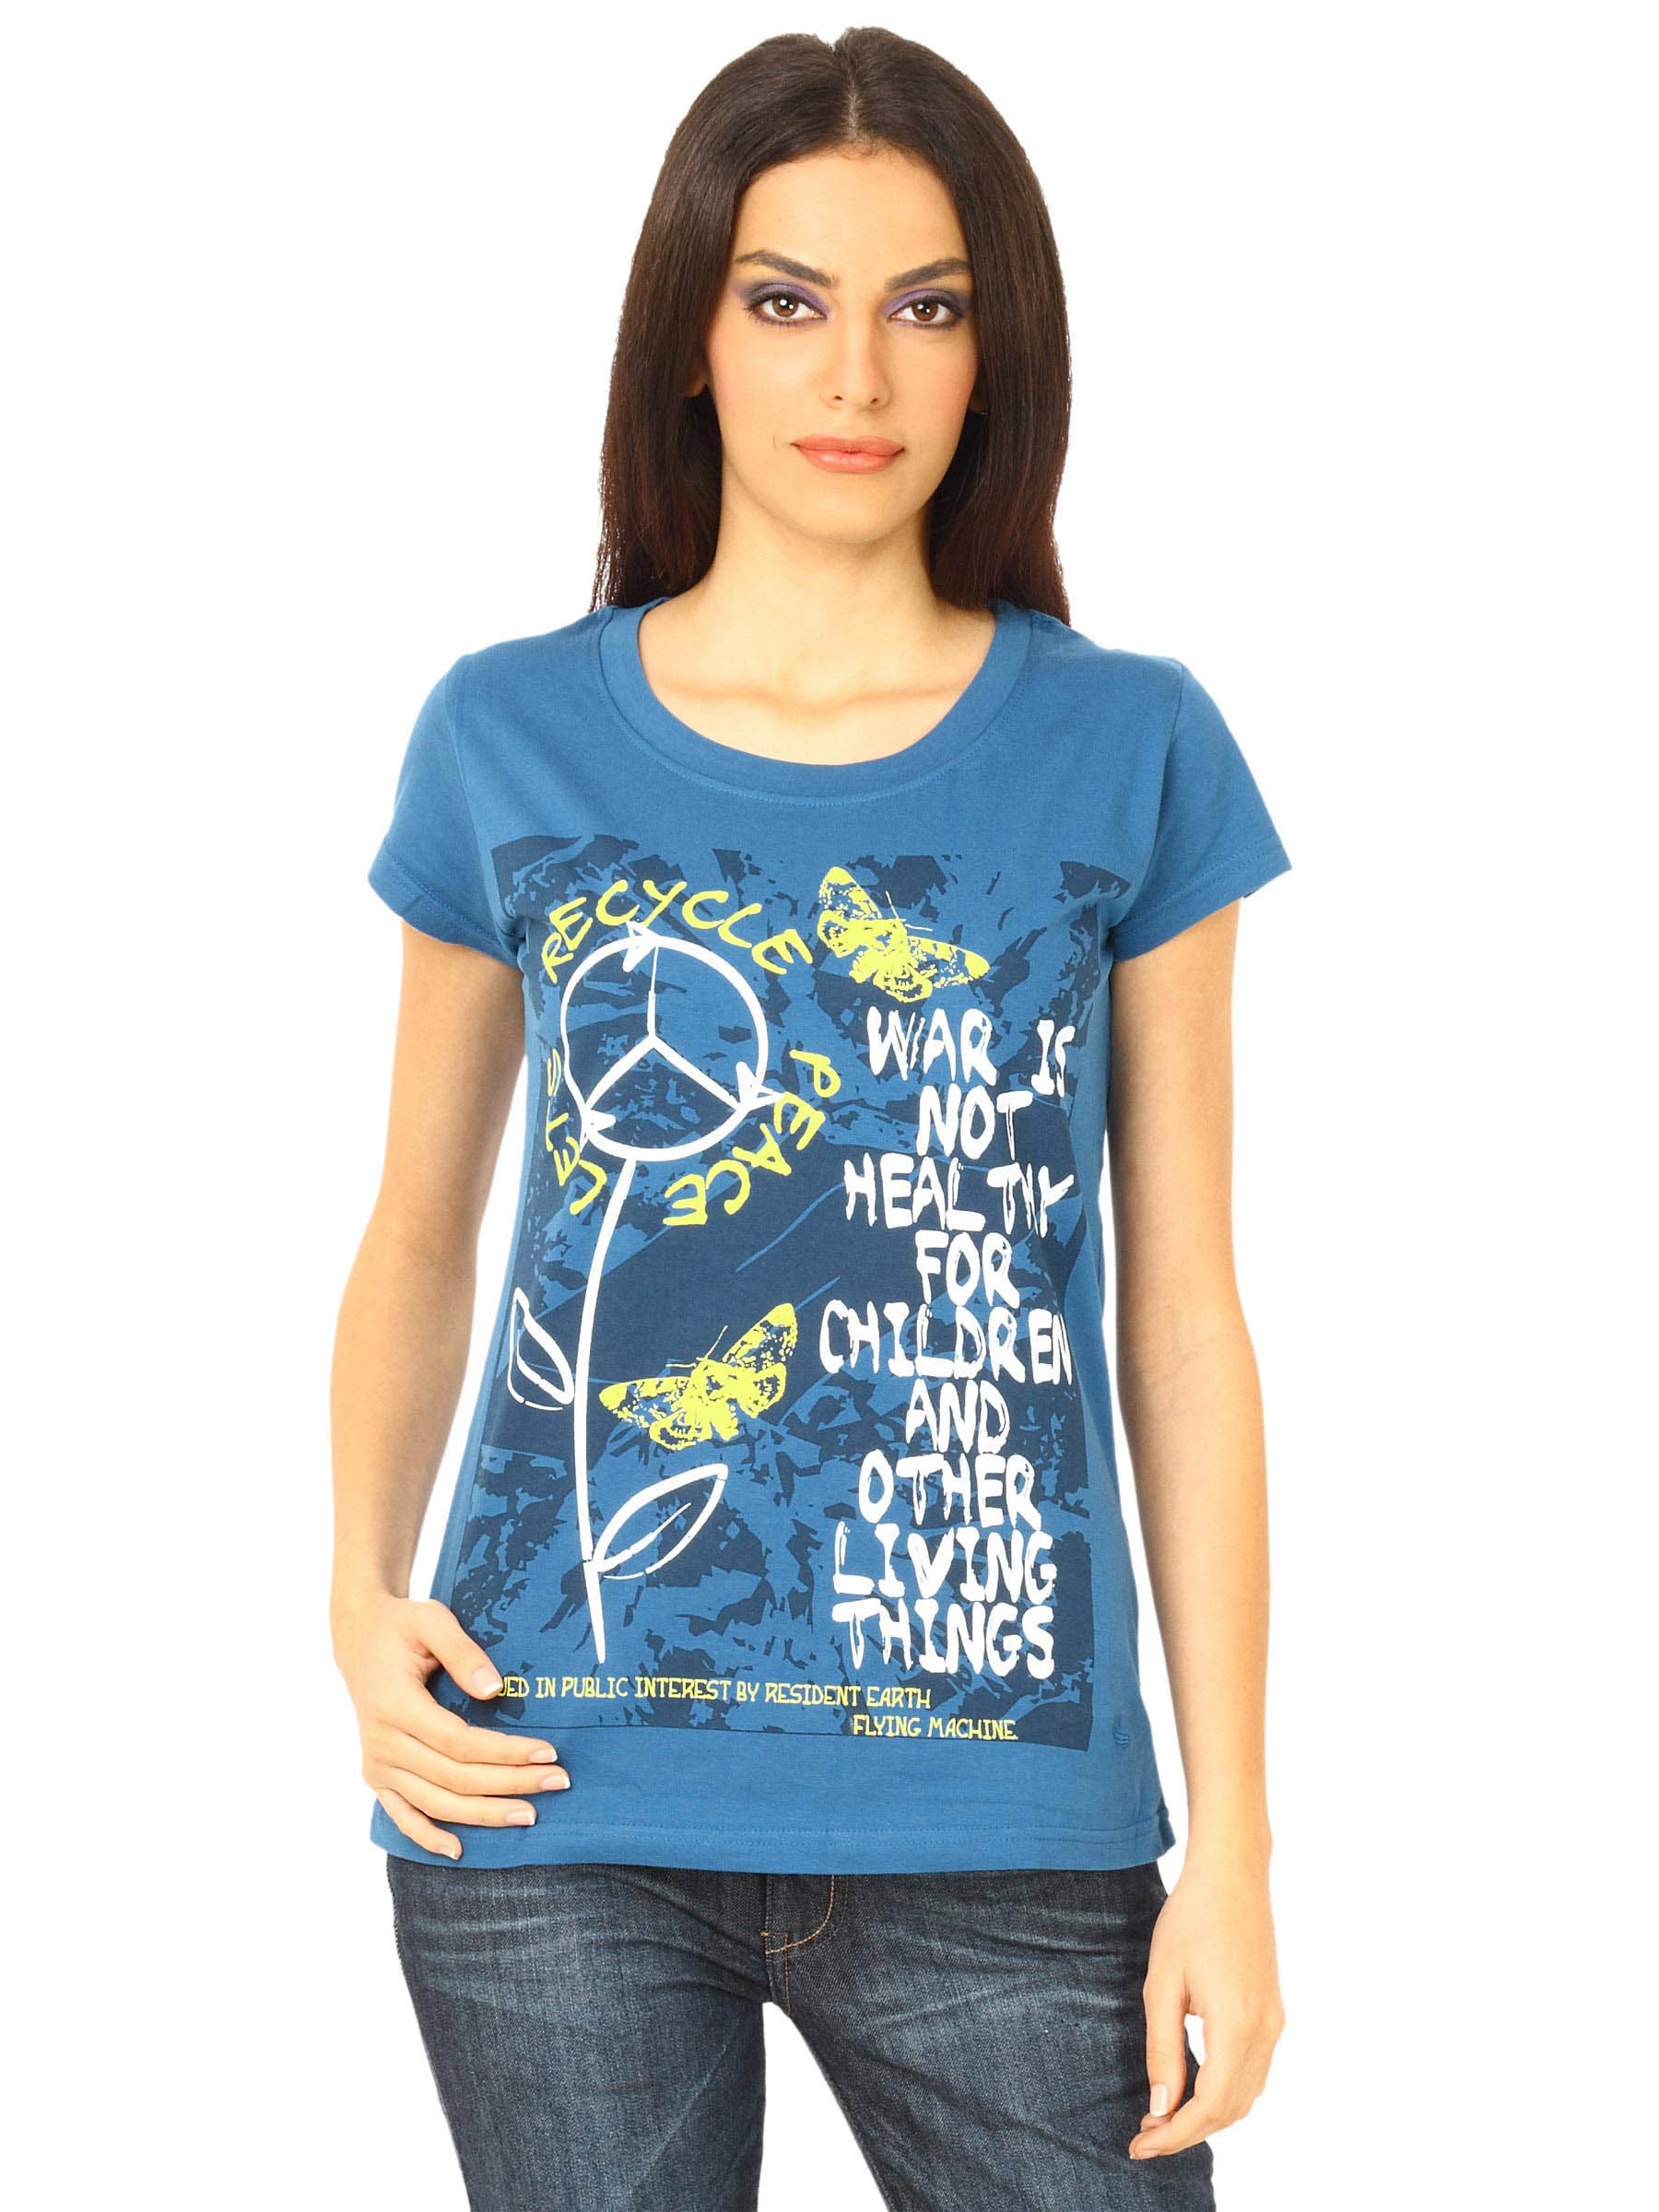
Flying Machine Women Ocean Blue Tshirts
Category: Apparel / Topwear / Tshirts
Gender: Women
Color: Blue
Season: Fall 2011
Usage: Casual